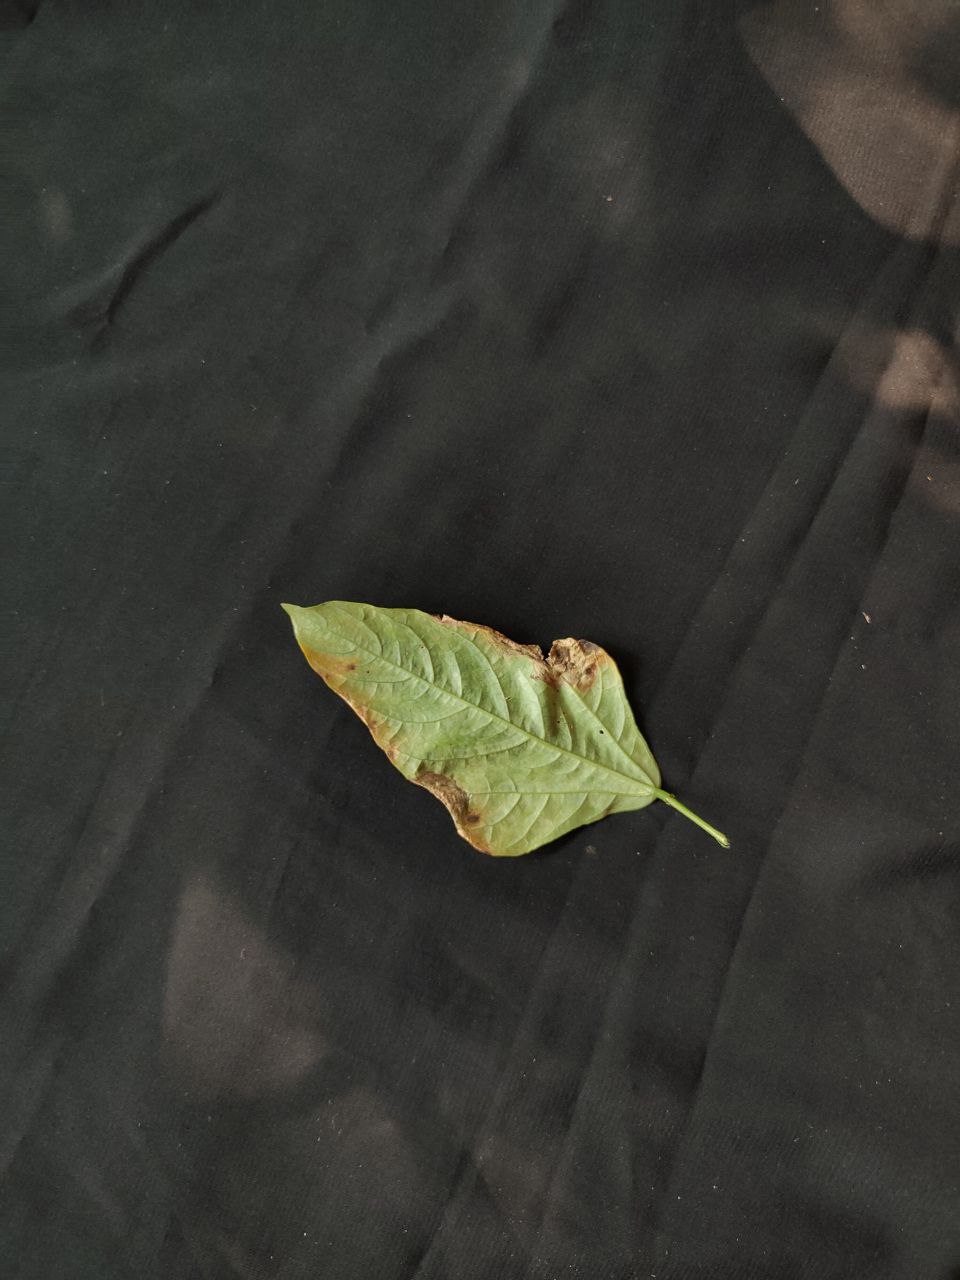
Crop: cowpea
Leaf condition: Bacterial wilt